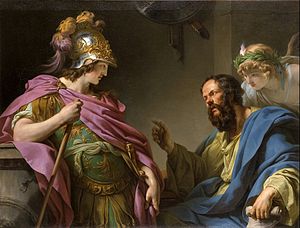
Alkibiades / Opvækst
Alkibiades undervises af Sokrates, som François-André Vincent tænkte sig det.
Alkibiades var en græsk politiker. Hans fulde navn var Alkibiades Kleiniou Skambonides, "Alkibiades, søn af Kleinias, fra deme Skambonidai".